Digital camera back

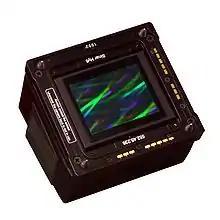
Sinar eVolution 75 digital camera back sensor, mountable on a select range of medium-format camera brands, 2007, 33 megapixels, price €15,000

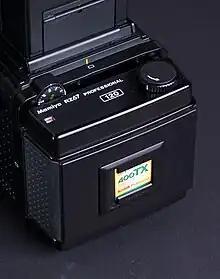
Traditional negative 120 film camera back, attached to a Mamiya RZ67 Professional medium-format camera

A digital camera back is a device that attaches to the back of a camera in place of the traditional negative film holder and contains an electronic image sensor. This allows cameras that were designed to use film take digital photographs. These camera backs are generally expensive by consumer standards (US$5,000 and up) and are primarily built to be attached on medium- and large-format cameras used by professional photographers.